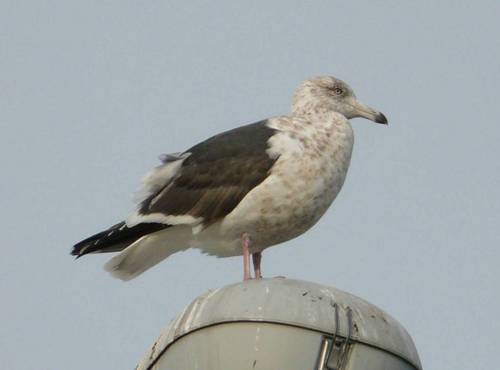
the bird has a small eyering and a long bill that is white.
a large bird with a sharp hook like throat having a mix of brown and white in the breast and side and belly region
this is a white bird with a black wing and a long white beak.
this bird is white with black on its wings and has a long, pointy beak.
this large bird has brown wings, with a white belly and brown spots.
the bird with white breast, belly, crown and the beak is long and flat, and pink tarsus and feet.
this bird has wings that are black and has a white belly
this particular bird has a belly that is white with black spotsth bird have a large breast that is tan and brown
this bird has wings that are black and has a white belly
Species: Slaty Backed Gull